Commedia all'italiana

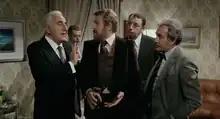
"My Friends" by Mario Monicelli (1975)

After the great public successes and critical acknowledgments, the "commedia all'italiana" genre began to decline around the end of the 1970s, to run out almost completely at the beginning of the following decade. Due to the disappearance, in those years and in the immediate period precedent, of some of its most charismatic protagonists (this is the case, for example, of Vittorio De Sica, Totò, Peppino De Filippo, Pietro Germi, Antonio Pietrangeli, Gino Cervi, Tina Pica, Camillo Mastrocinque), the inevitable aging of a whole generation of directors and actors who had been the architect in the first years and, above all, the changing socio-economic and political conditions of Italy at the time.